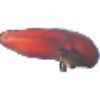
Label: Banana Red 1